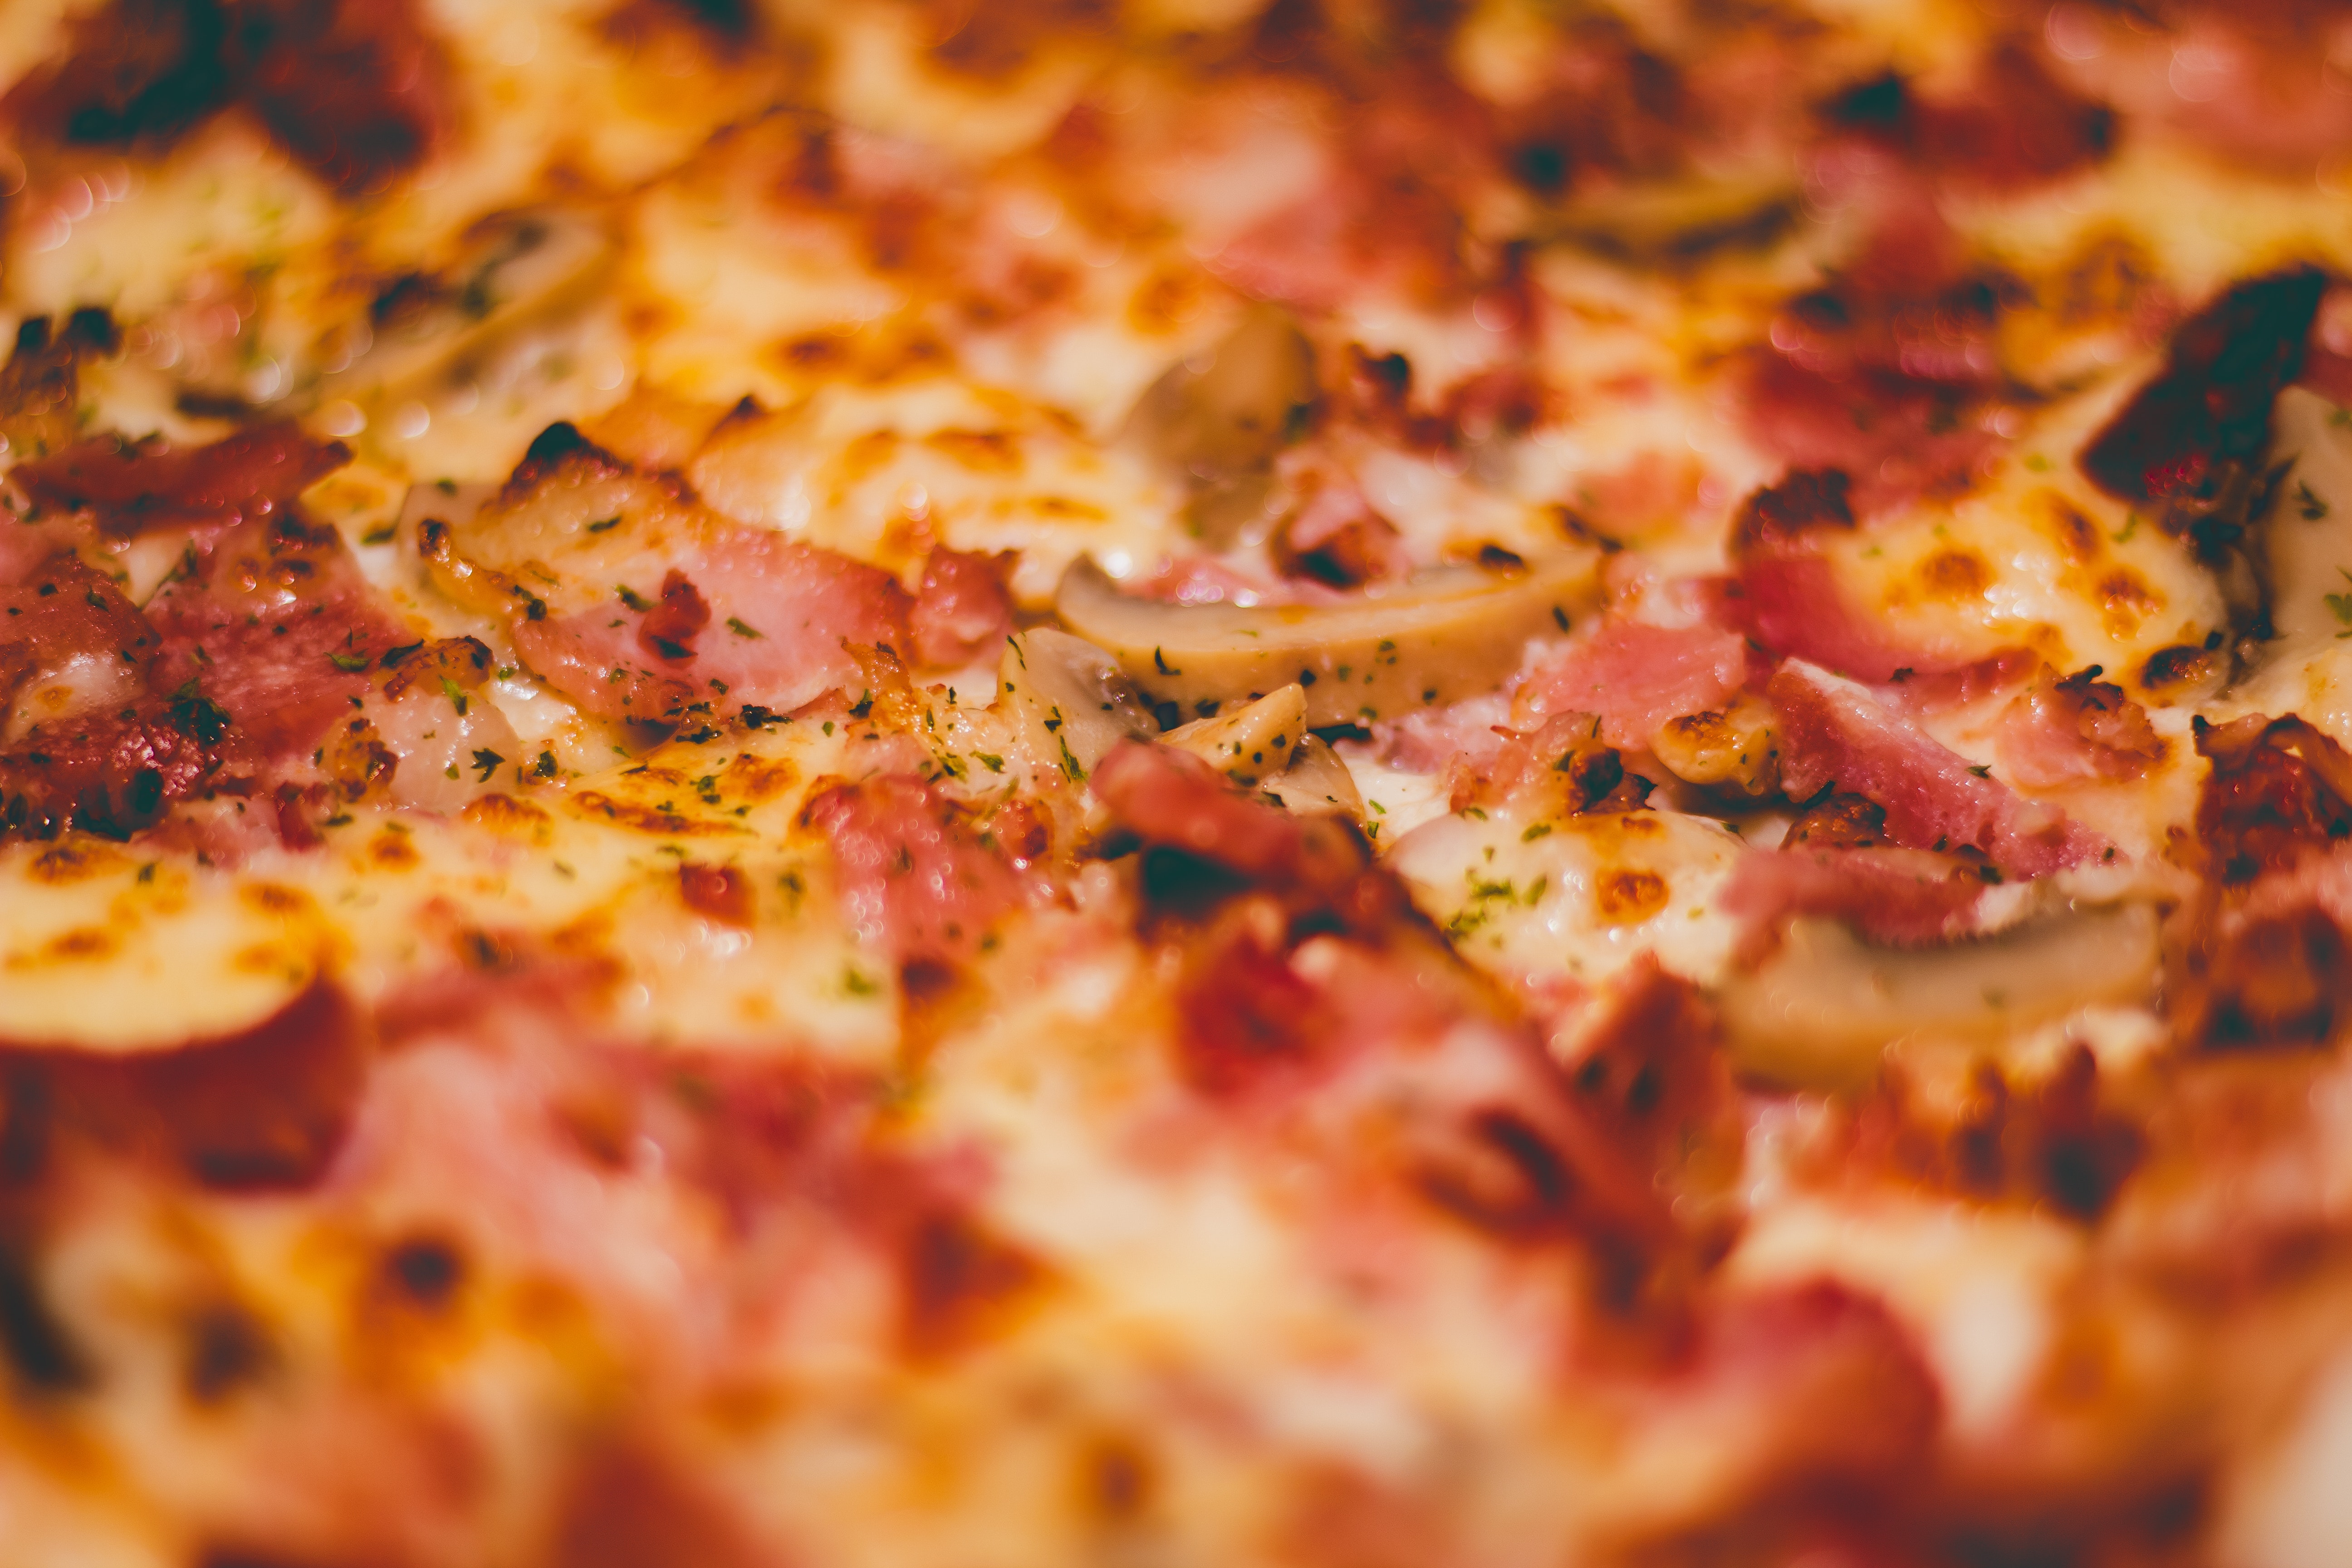
dish, pizza cheese, cuisine, pizza, sicilian pizza, food, california style pizza, tarte flamb e, ingredient, zwiebelkuchen, junk food, italian food, flatbread, Manakish, recipe, american food, fast food, meat, produce, comfort food, baked goods